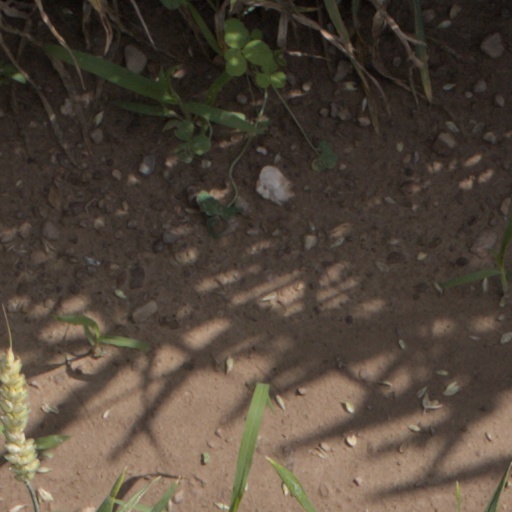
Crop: wheat